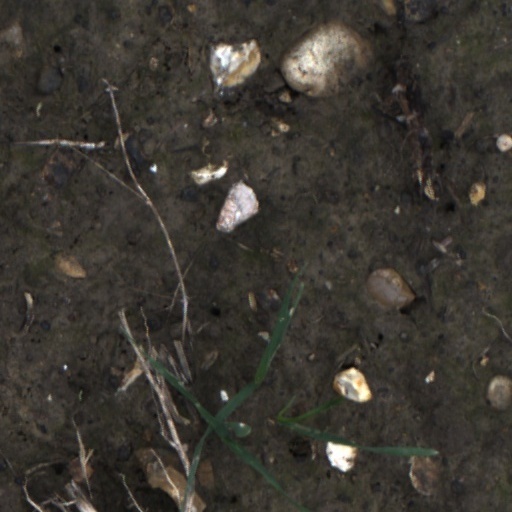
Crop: wheat